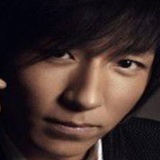
ca sĩ Tiết Chi Khiêm